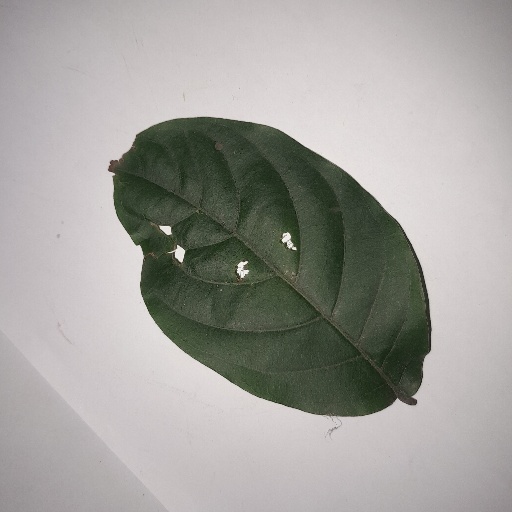
Species: HariTaki
Leaf condition: Shot Hole